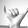
ASL letter: Y